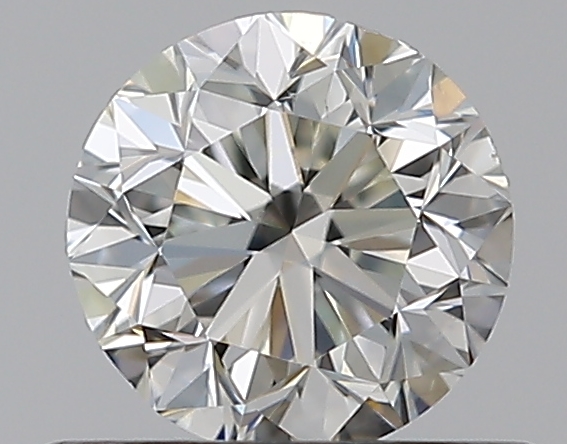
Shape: round
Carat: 0.5
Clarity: VS2
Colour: J
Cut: GD
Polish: VG
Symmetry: VG
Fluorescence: N
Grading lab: GIA
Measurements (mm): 4.81 x 4.87 x 3.22